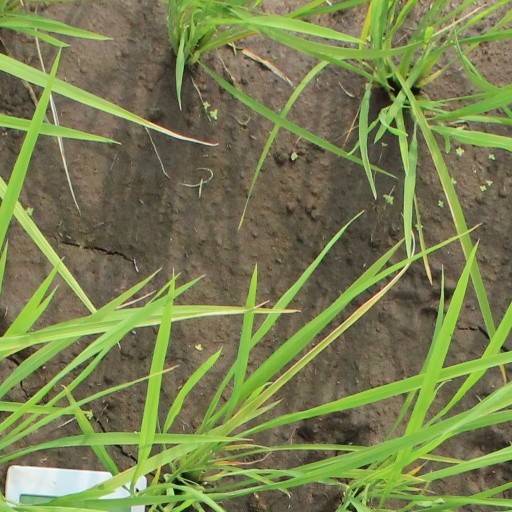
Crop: rice